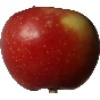
Label: braeburn_apple